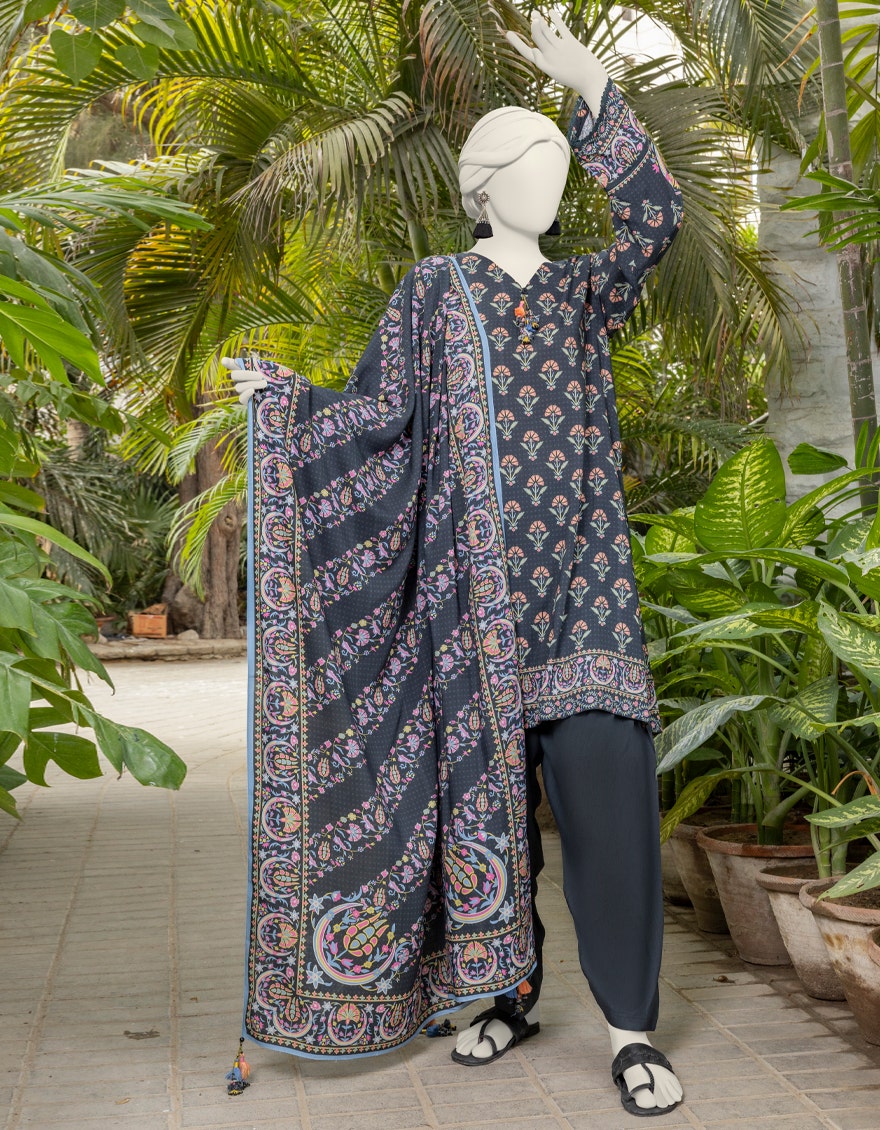
black multi embroidered salwar suit